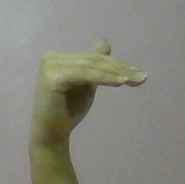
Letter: khaa